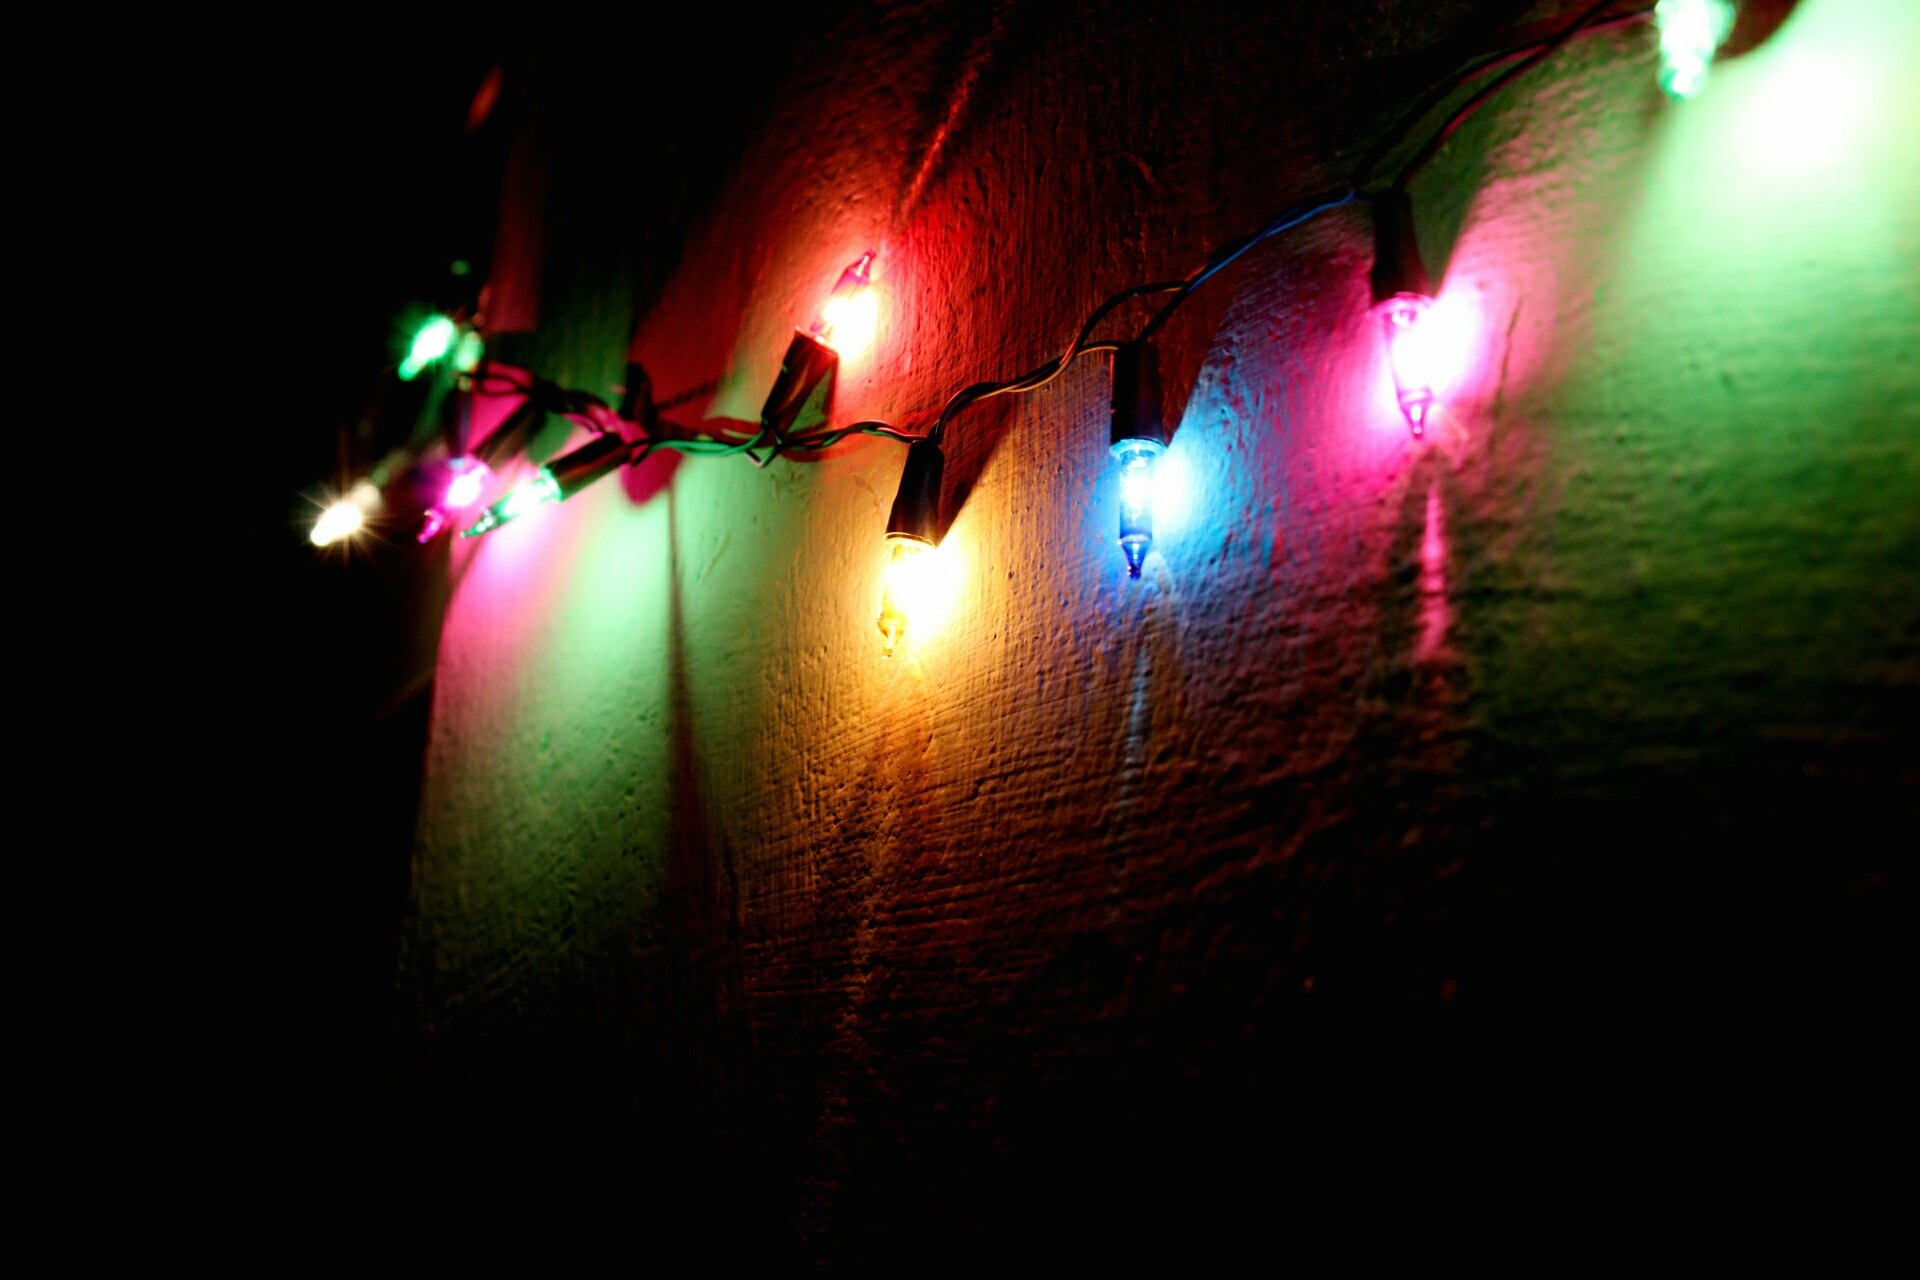
light, night, celebration, color, darkness, lamp, lighting, lights, hindu, indian, diwali, deepawali